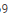
Number: 9